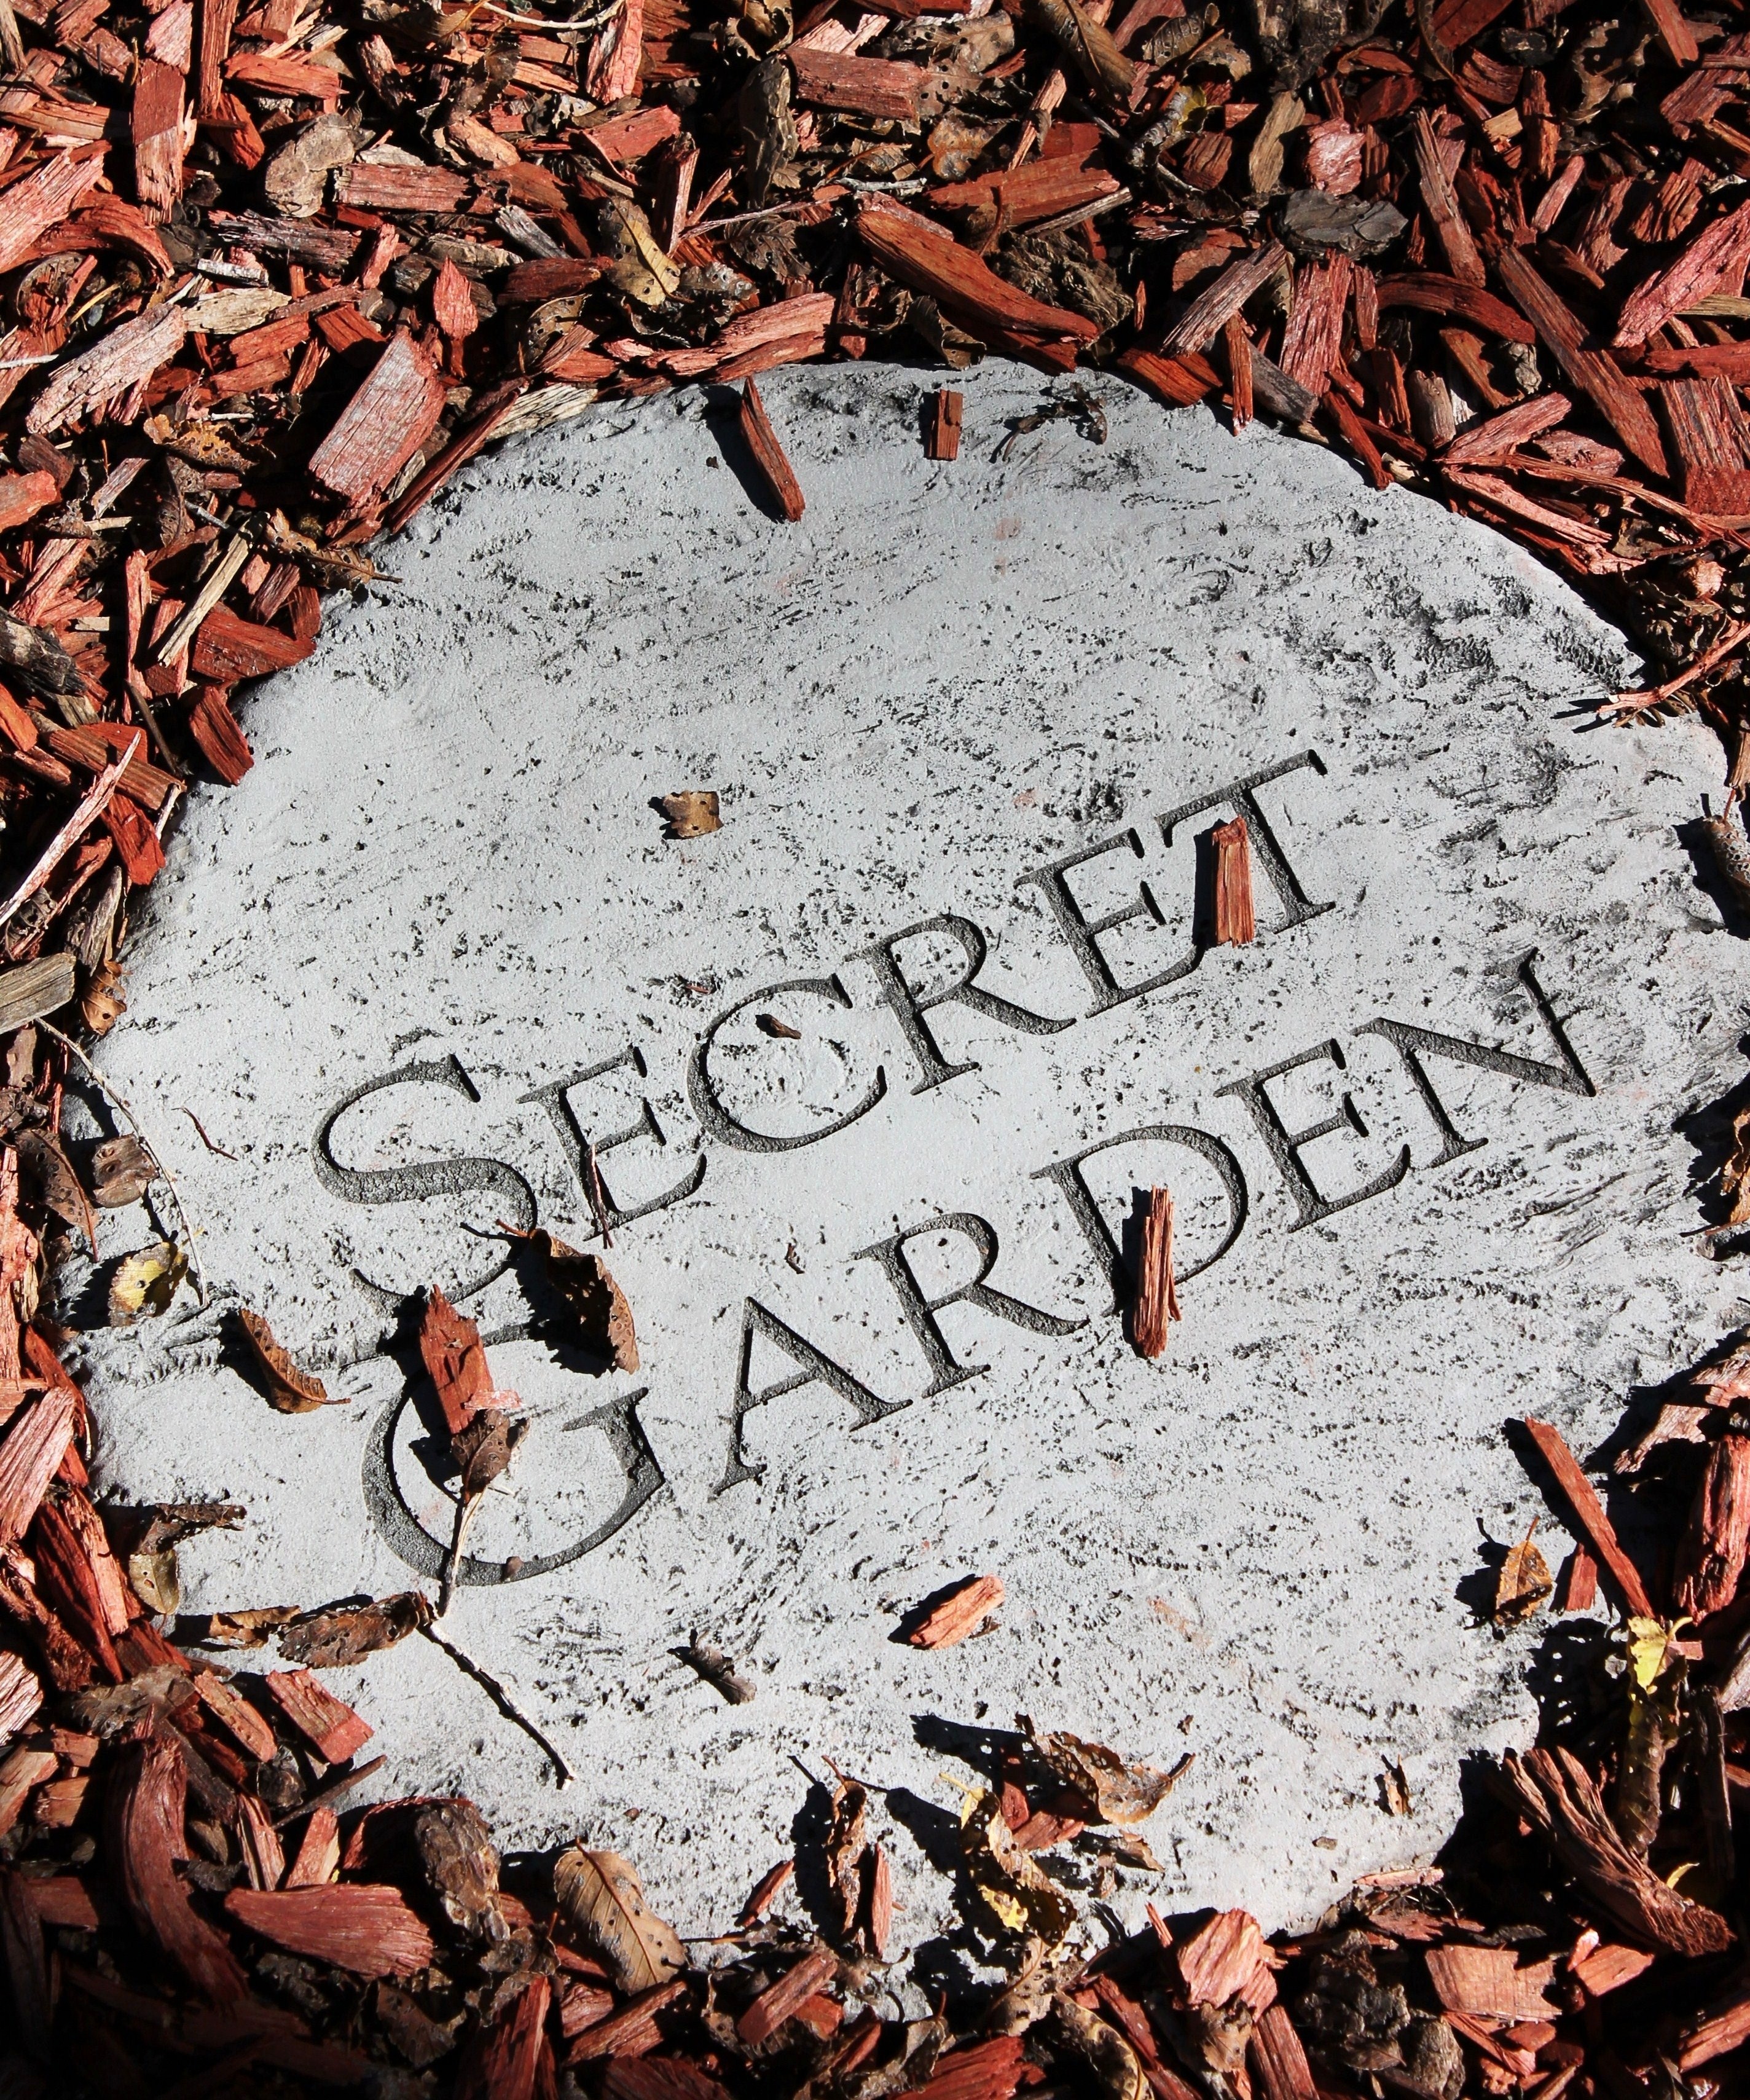
tree, nature, path, rock, plant, wood, leaf, old, stone, walkway, monument, summer, autumn, soil, ancient, garden, material, trees, sculpture, art, mysterious, geology, magic, carving, myth, mythology, road surface, storybook, secret garden